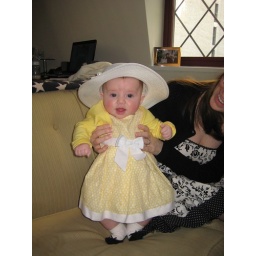
Pru smiles in her dress and hat before Mass.